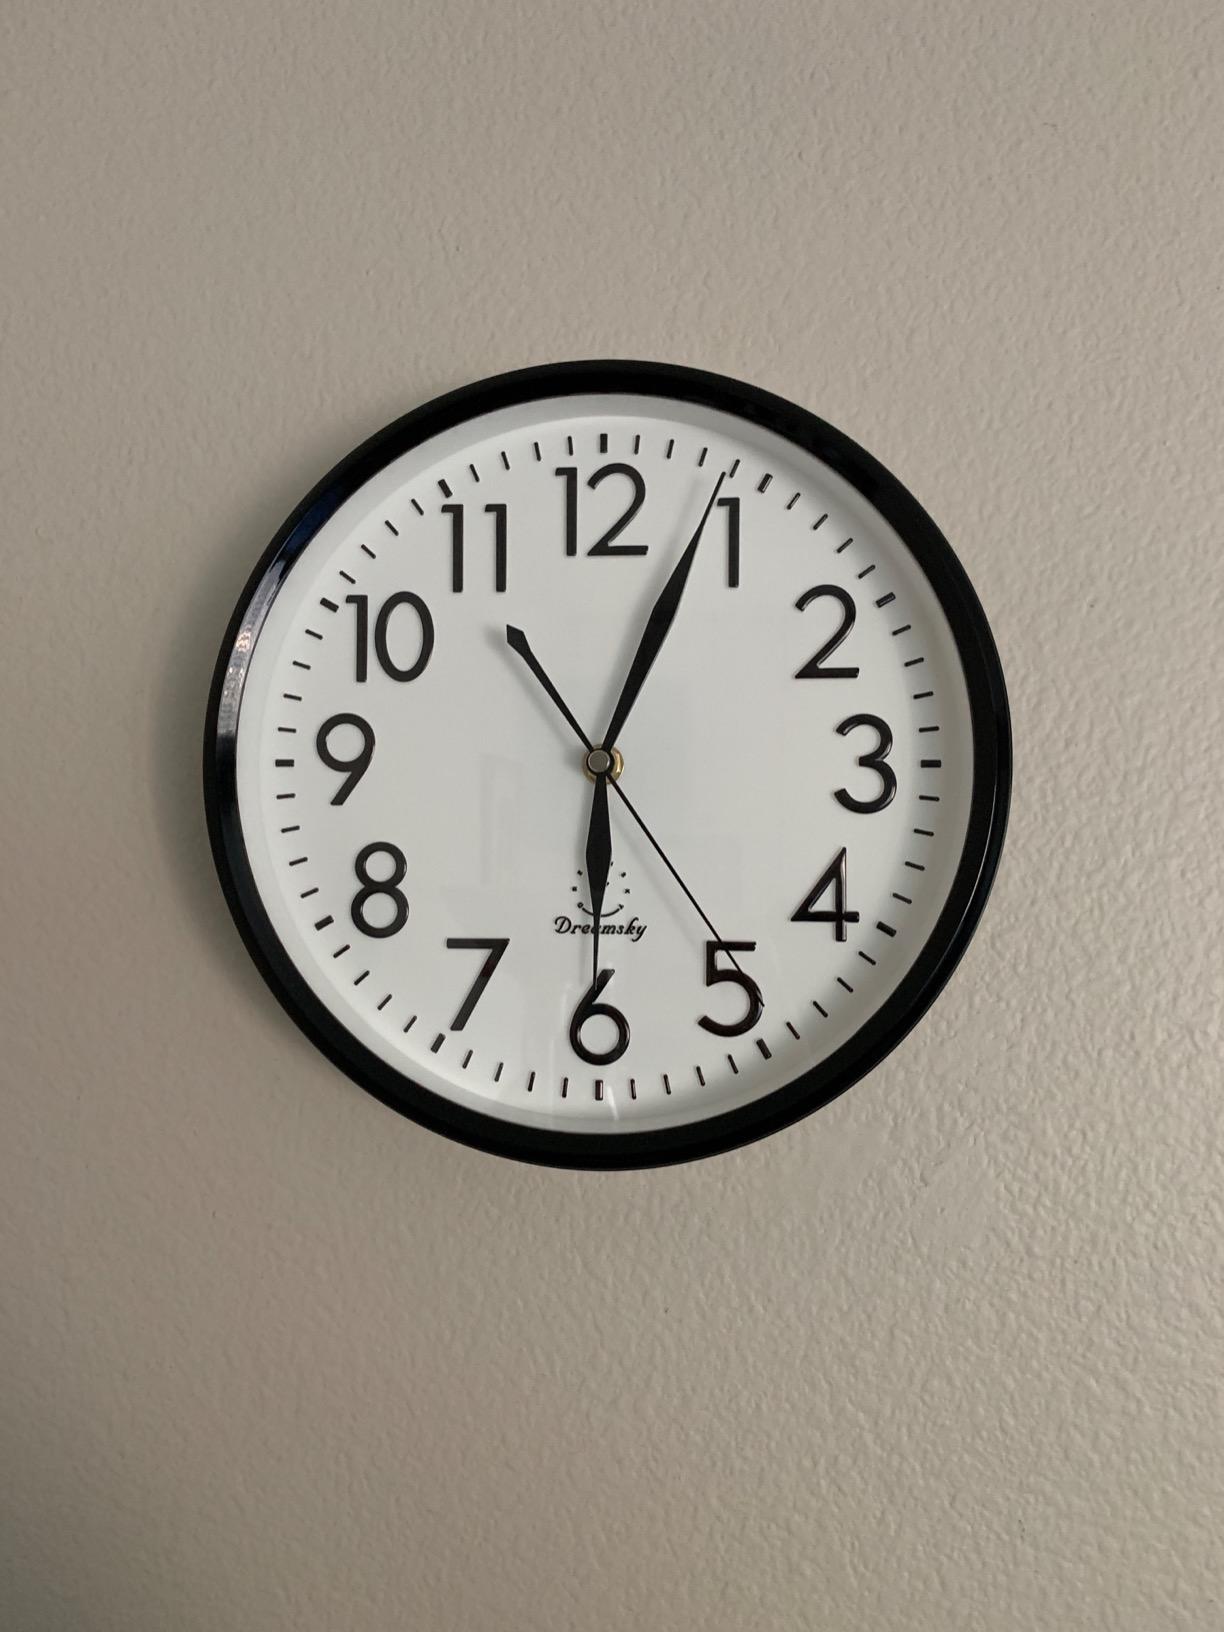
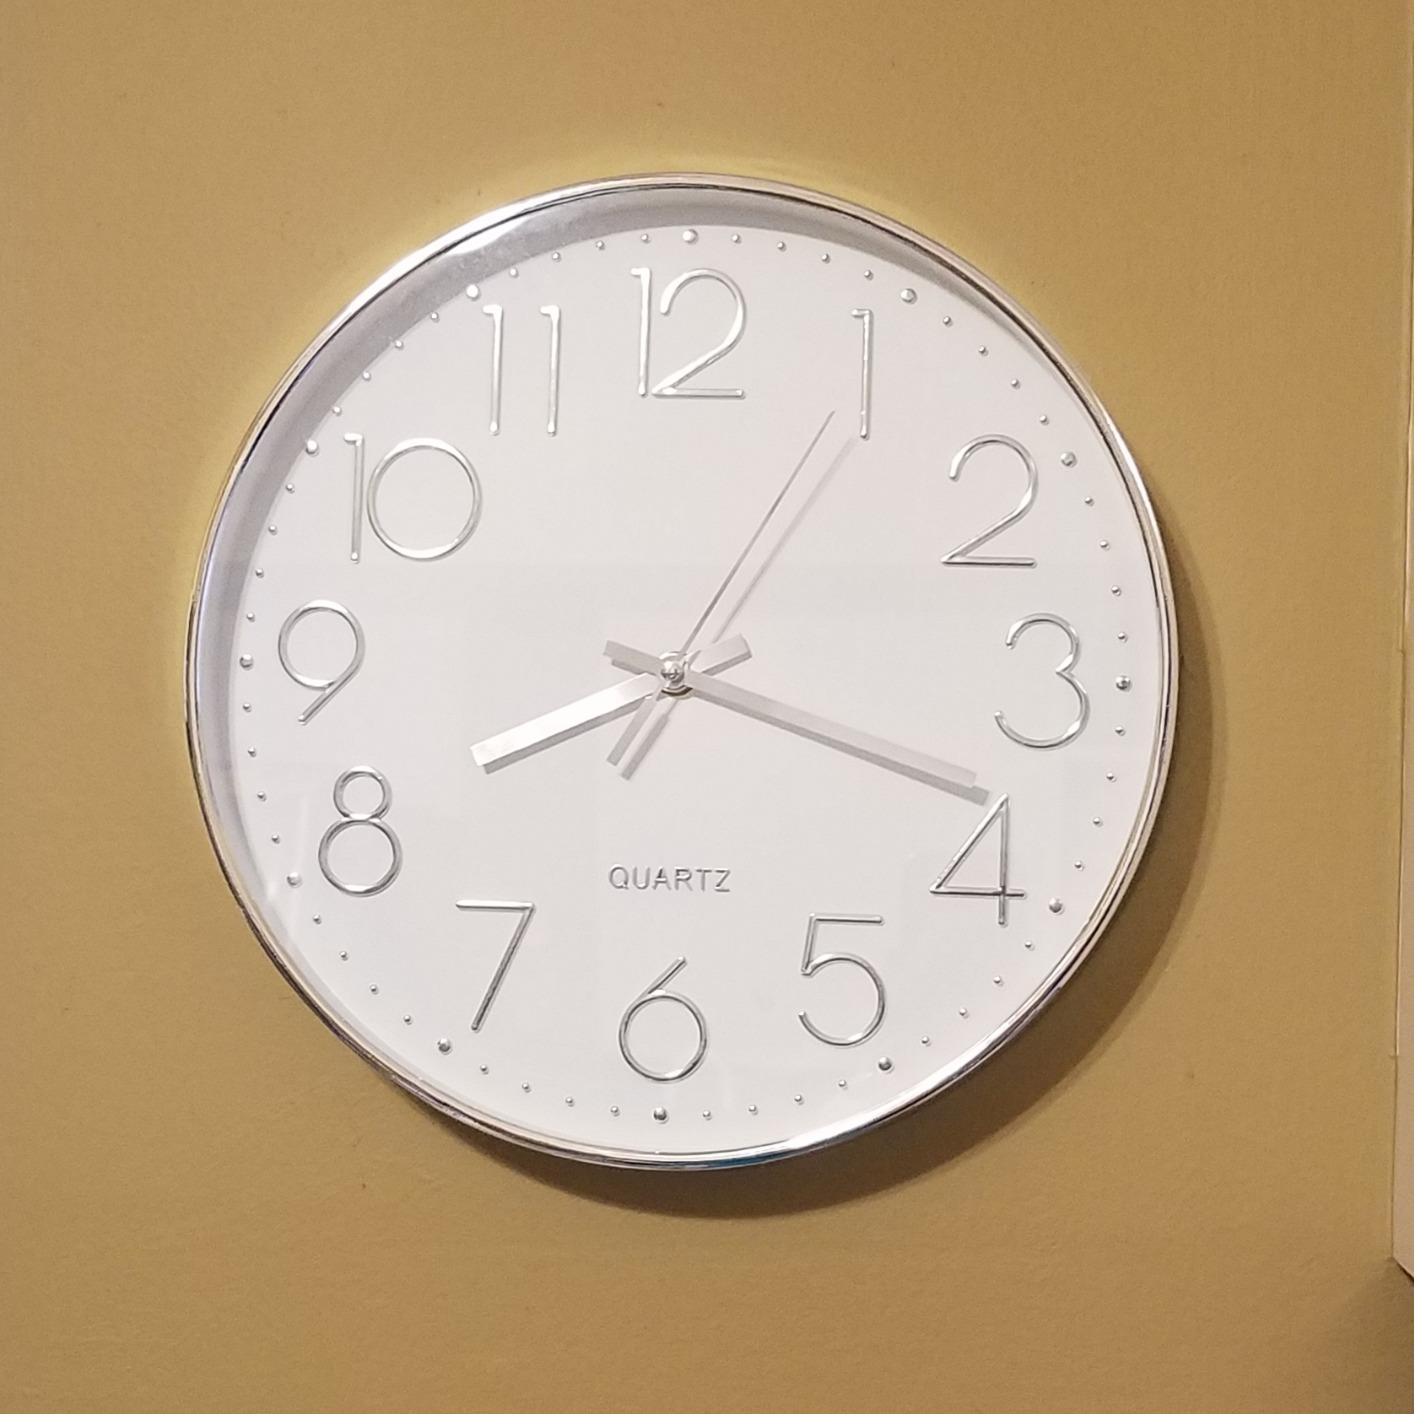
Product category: clock
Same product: no